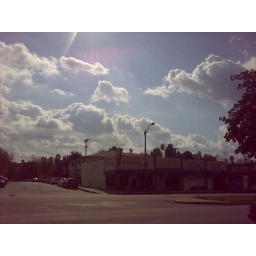
Nice sunny Sunday in Eagle Rock. Love those puffy white clouds after a storm!!